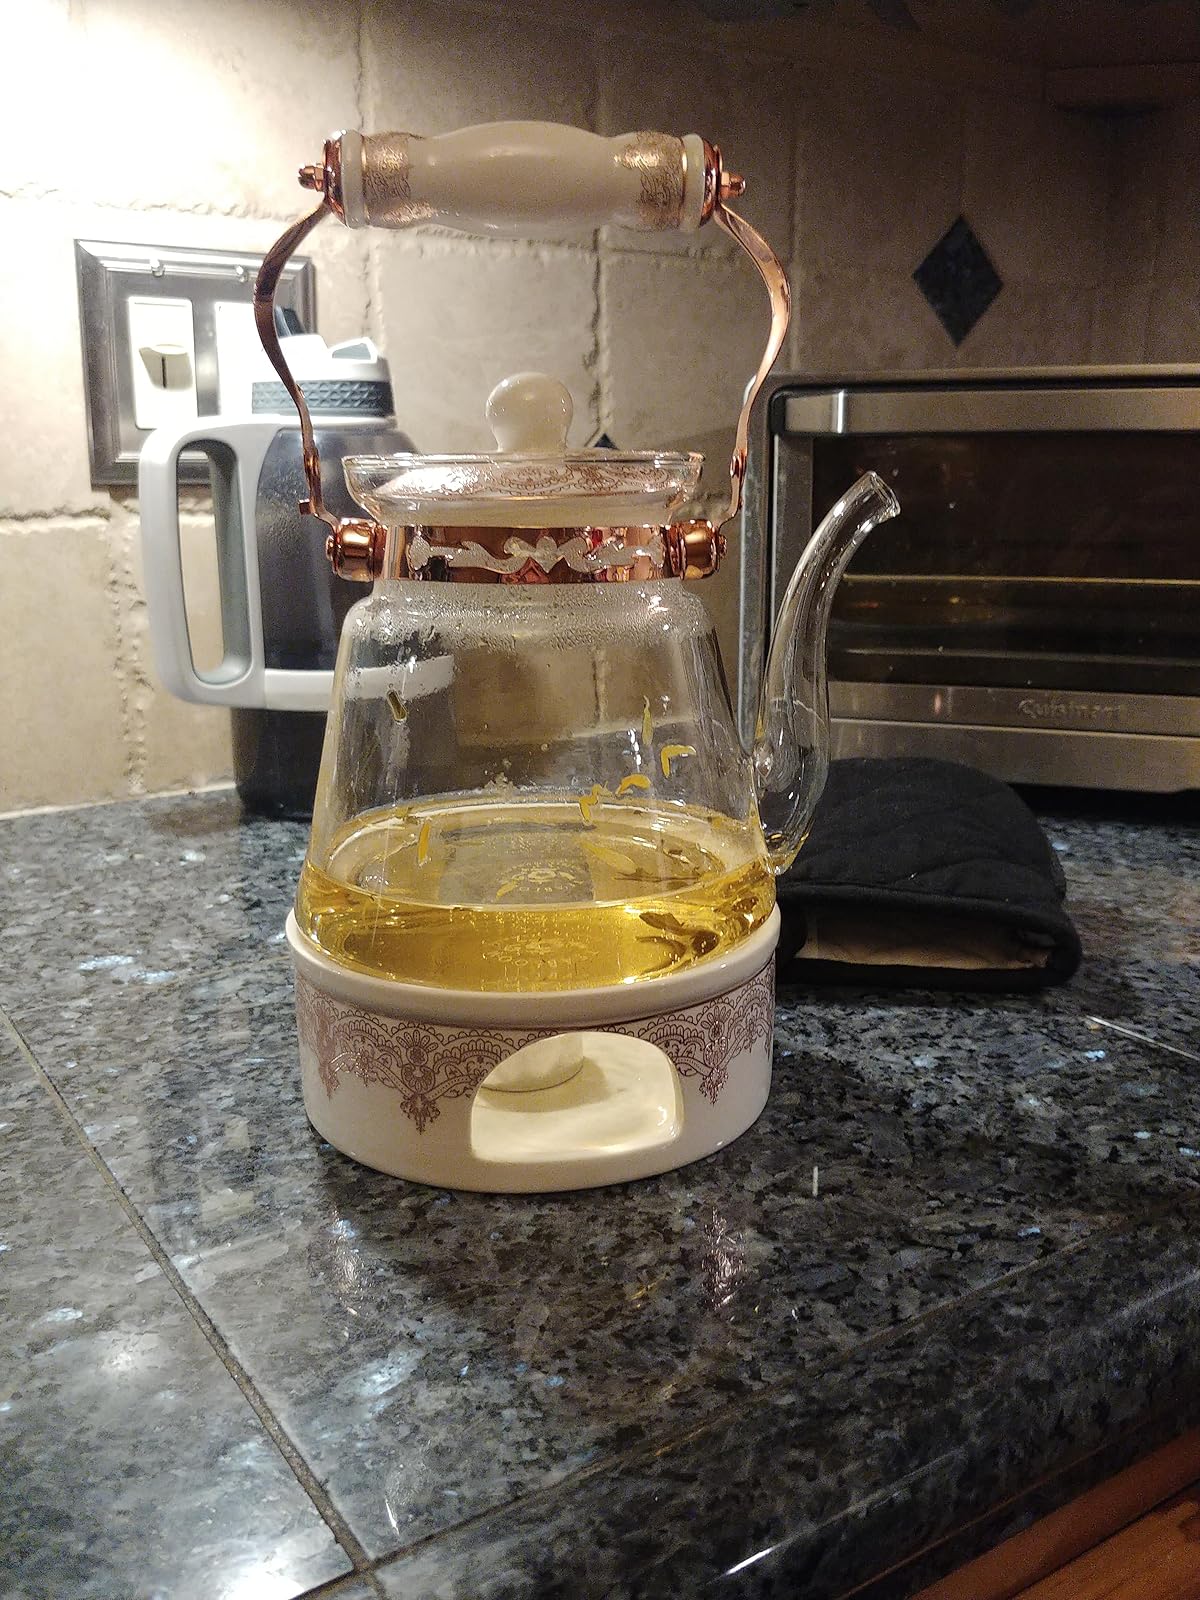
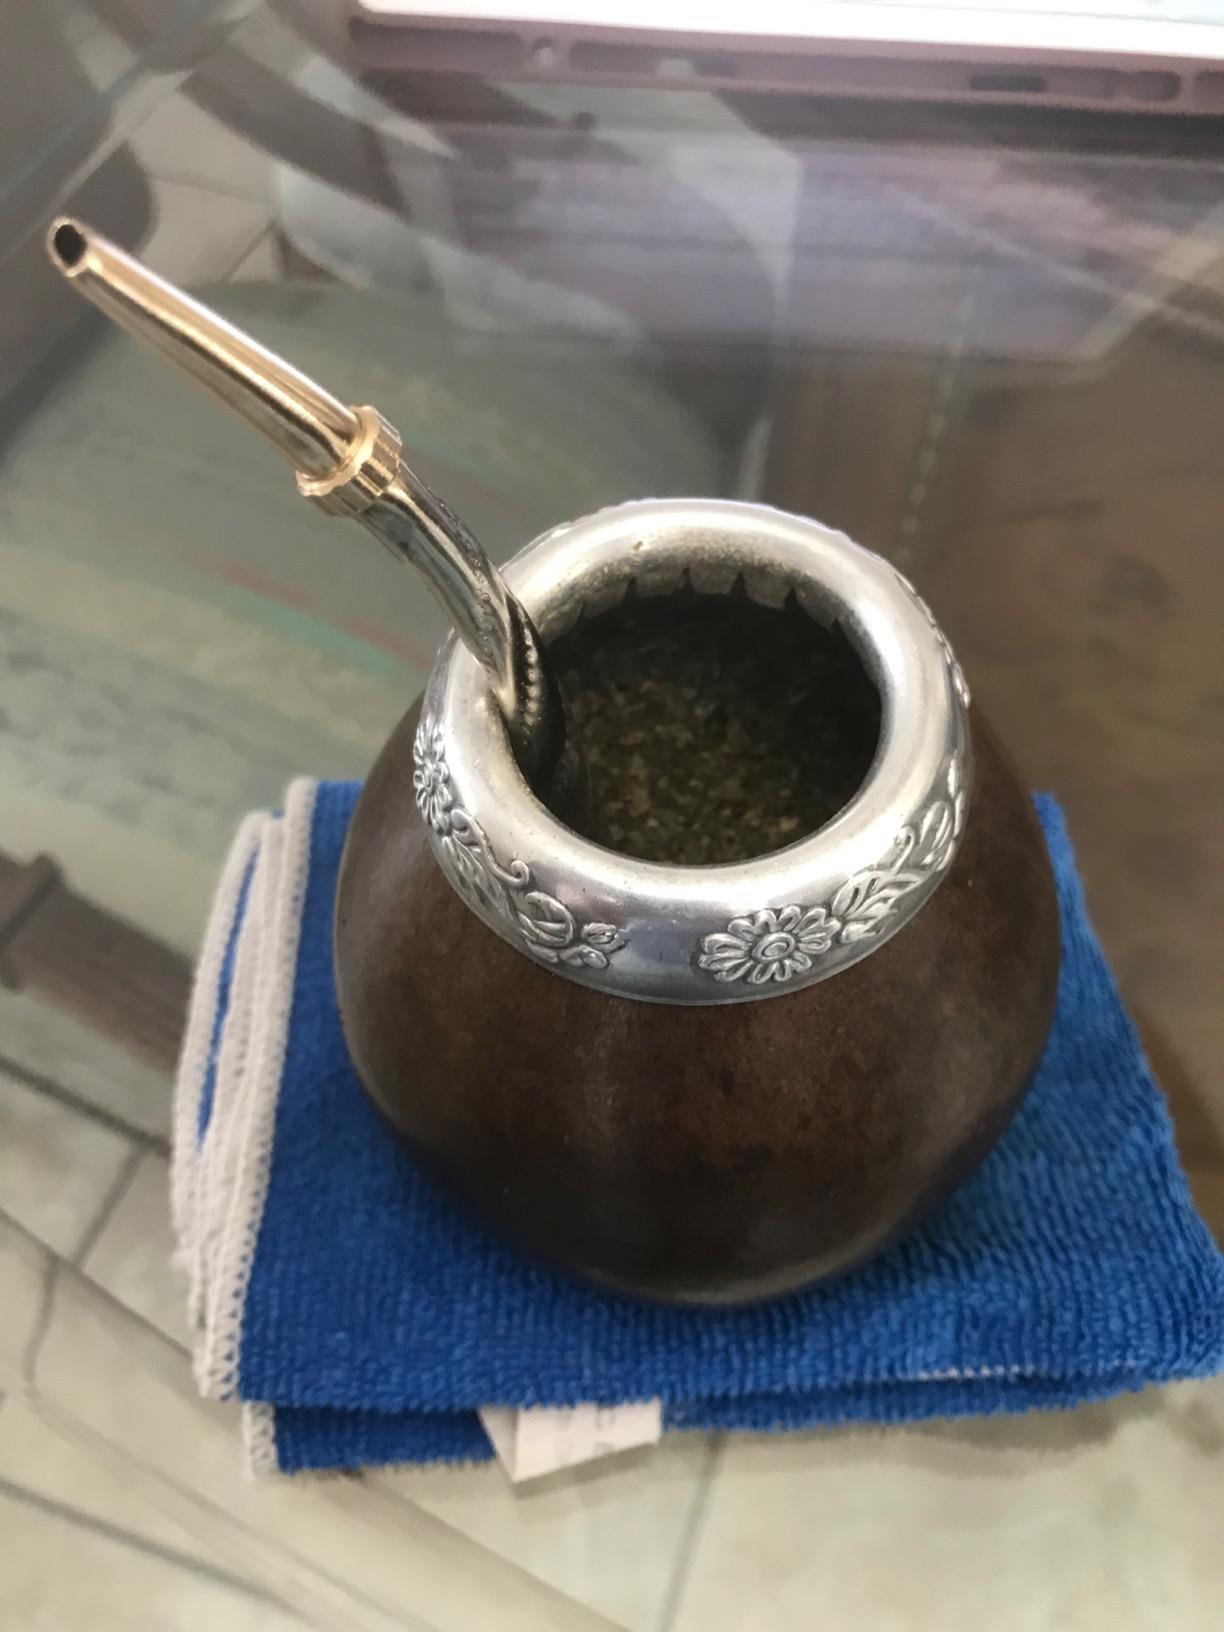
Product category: items_tea
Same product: no